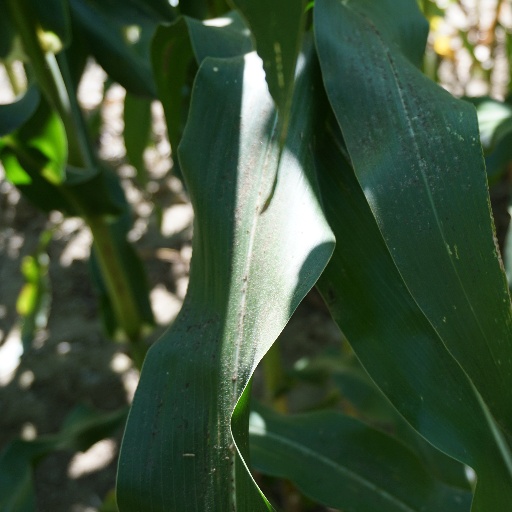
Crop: maize; corn